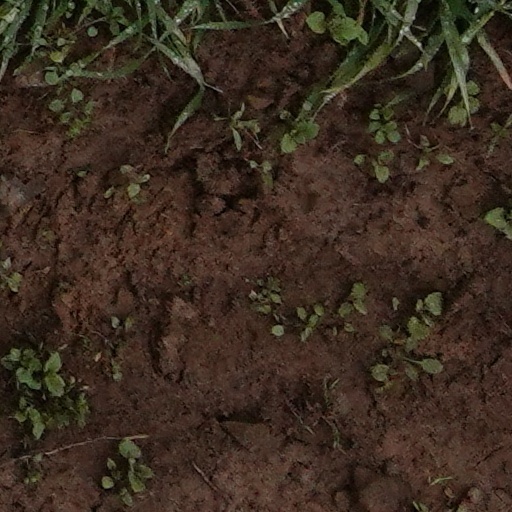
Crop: wheat